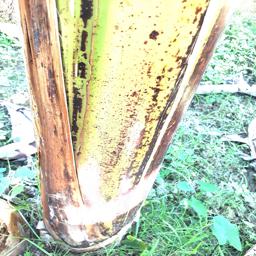
Label: PSEUDOSTEM WEEVIL